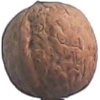
Label: Walnut 1